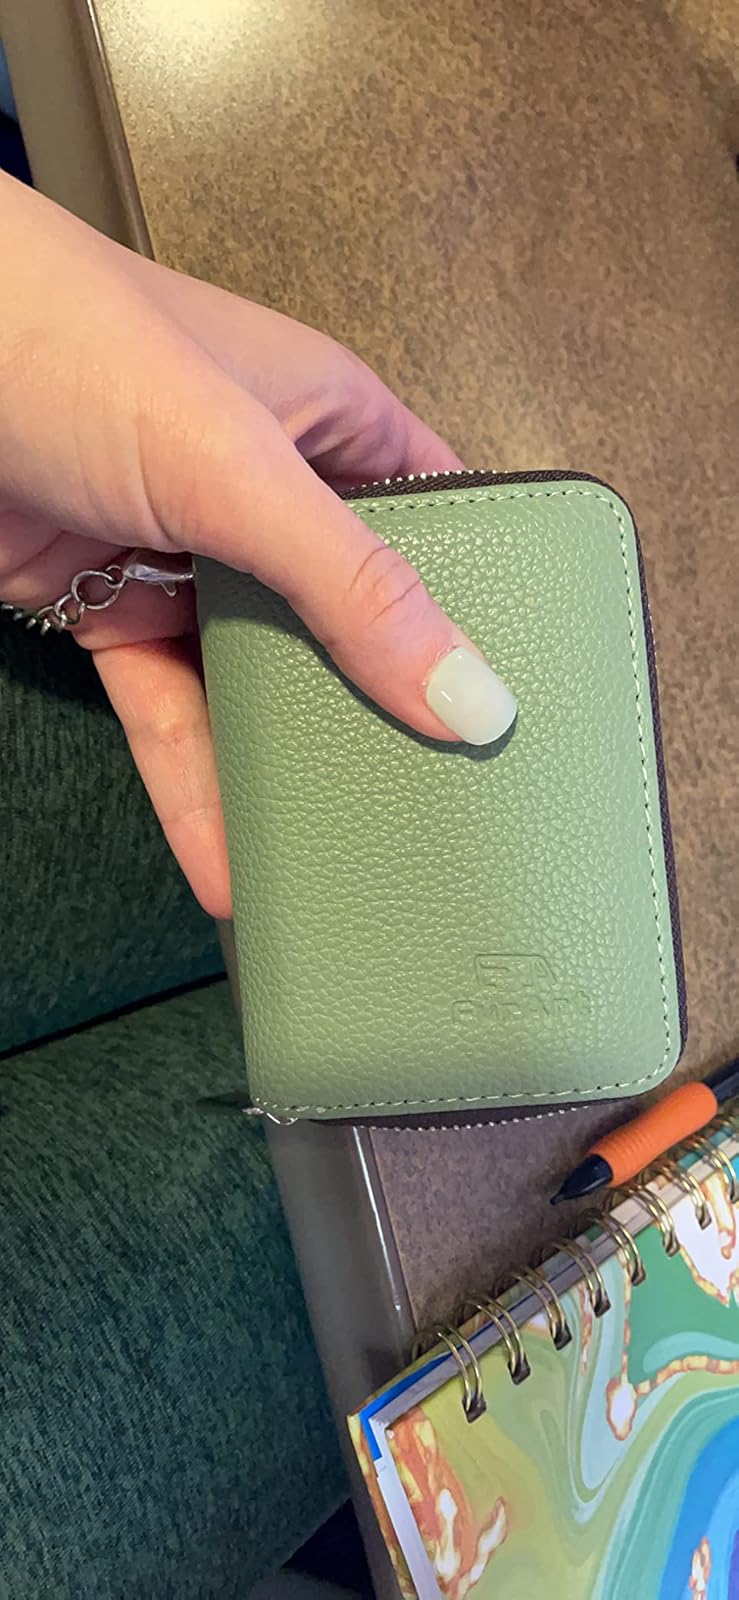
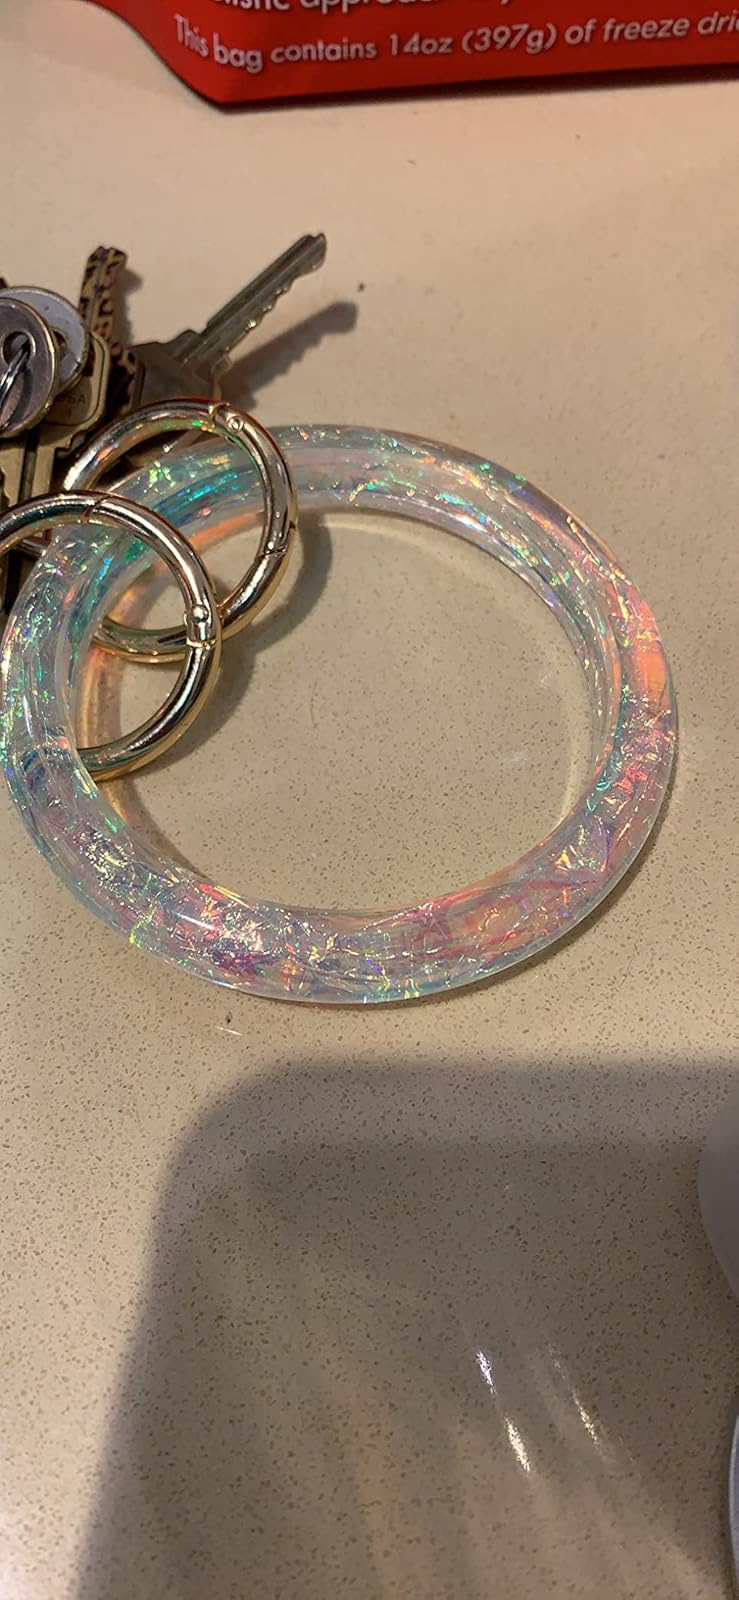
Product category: accessories_keychain
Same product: no